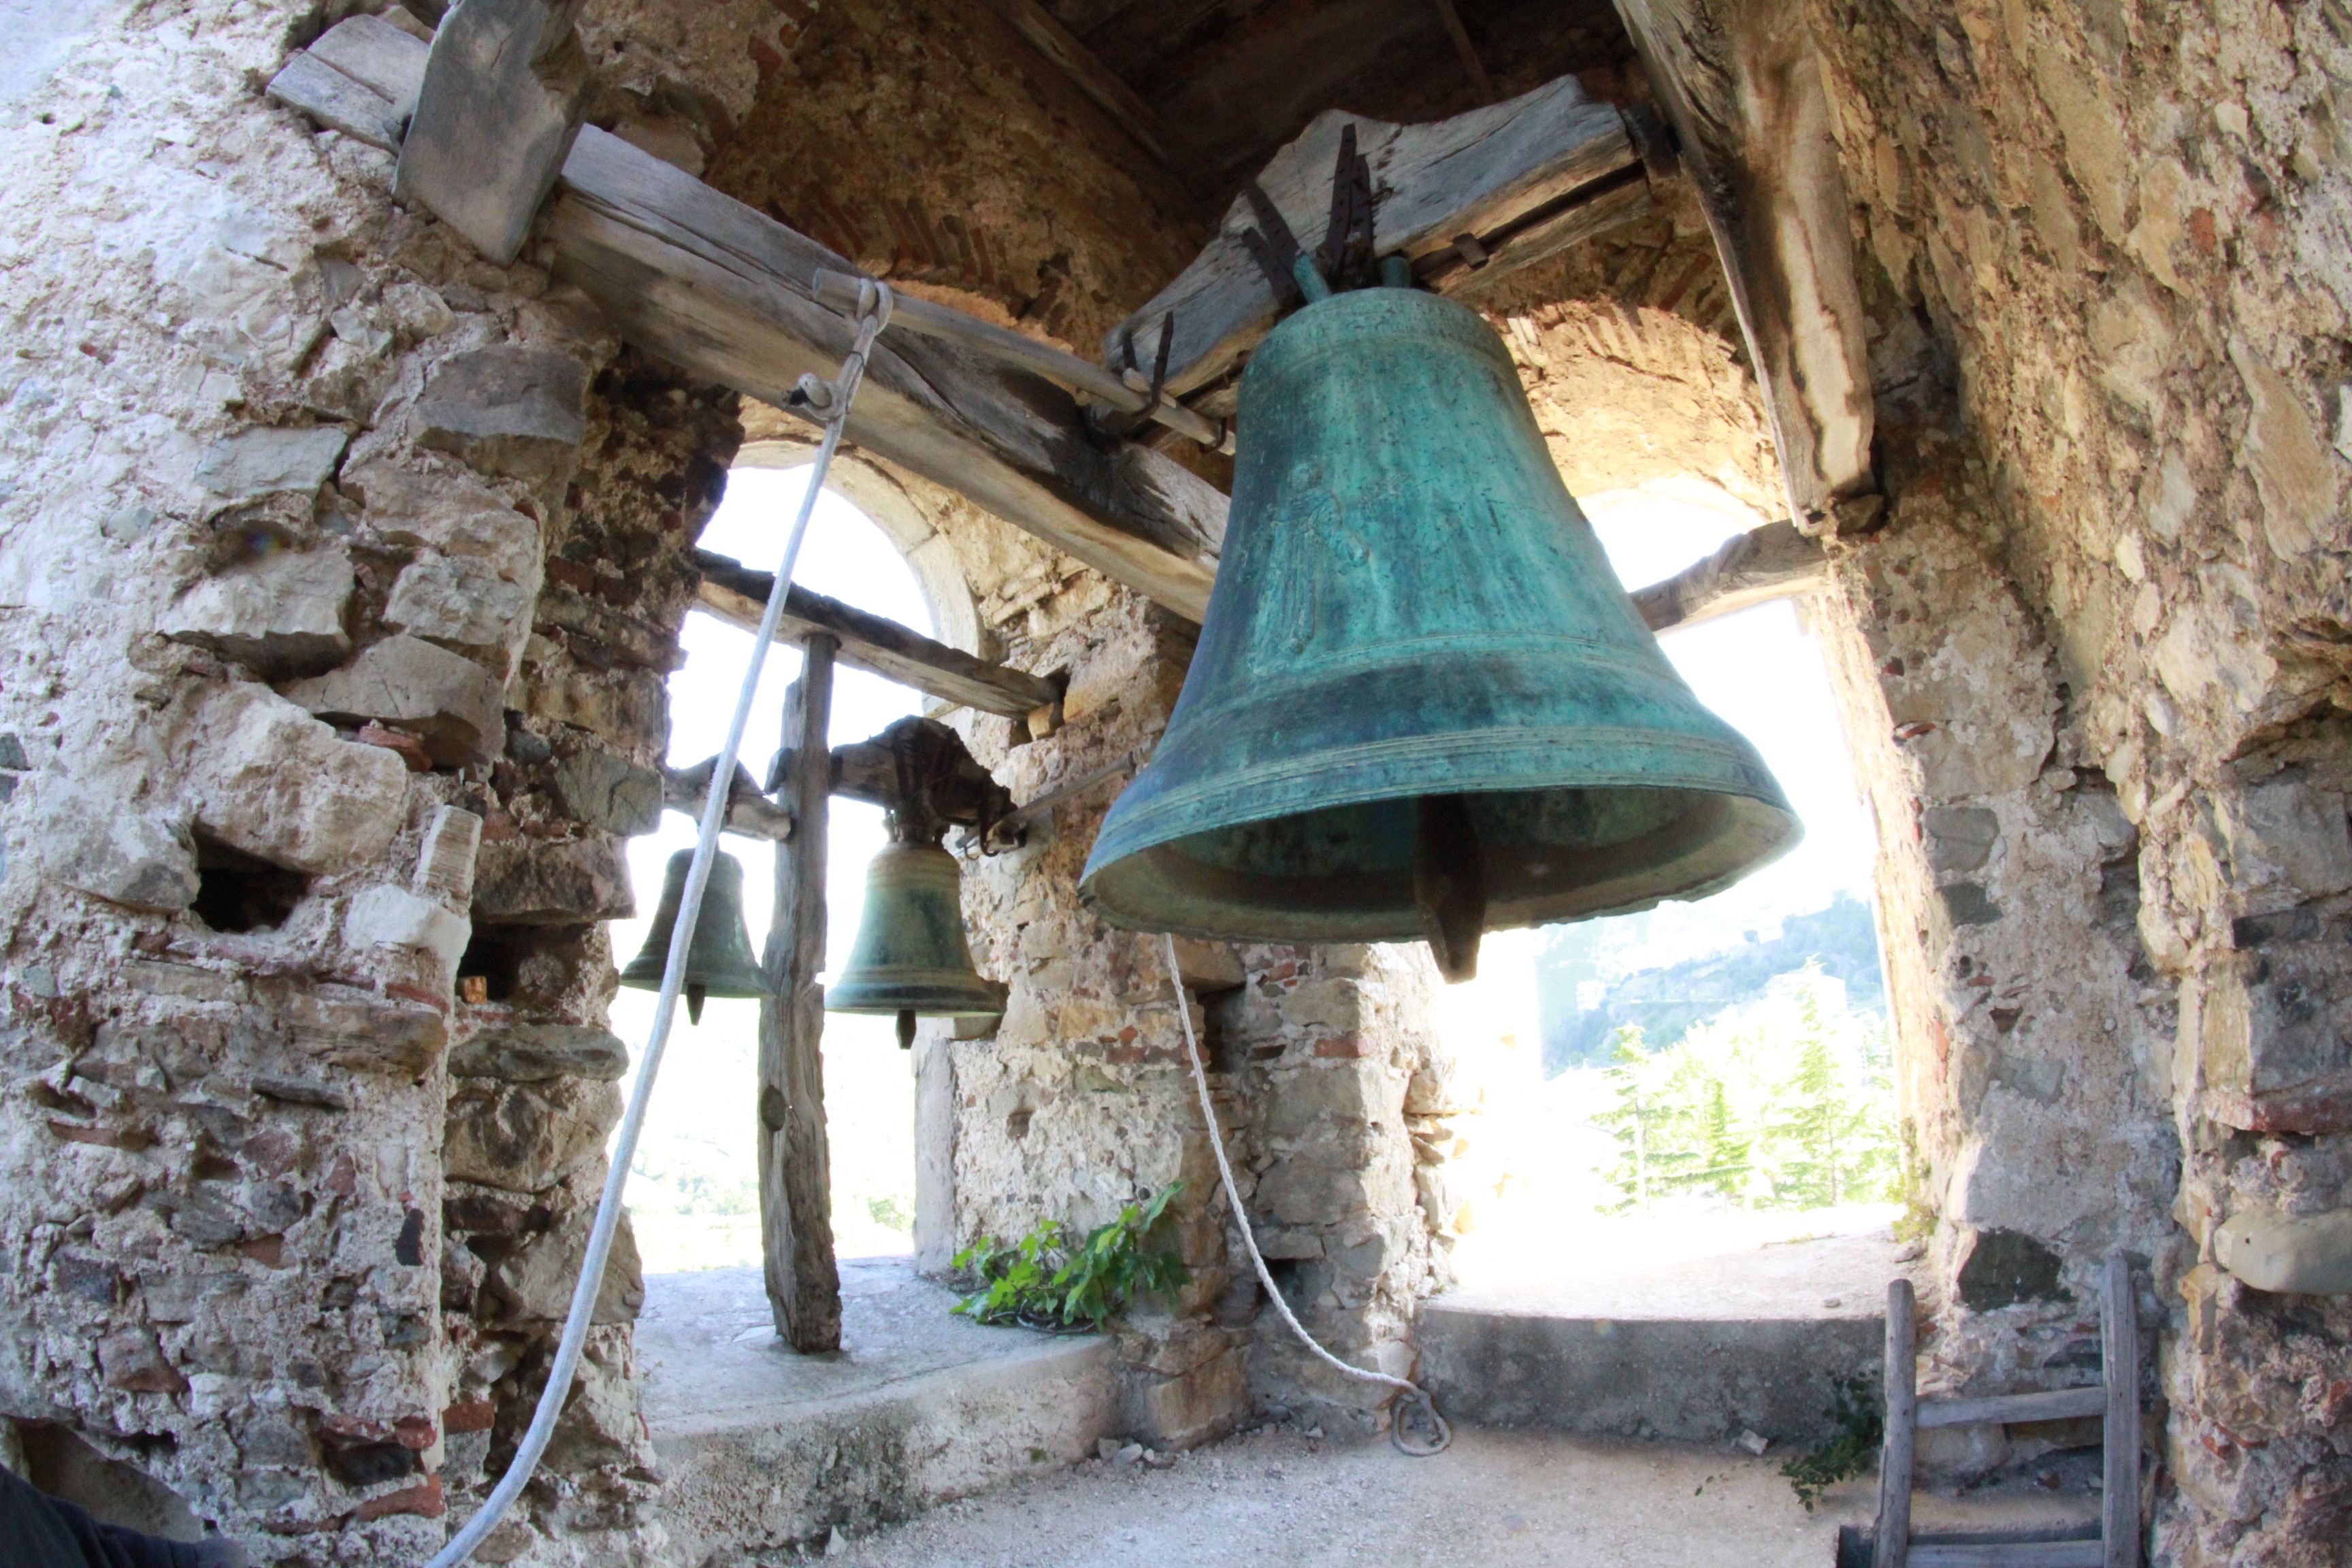
bell, church, clock tower, musical instrument, church bell, catholic, christ, jesus, christianity, clapper, ancient history, steeples of the church, tower of the church